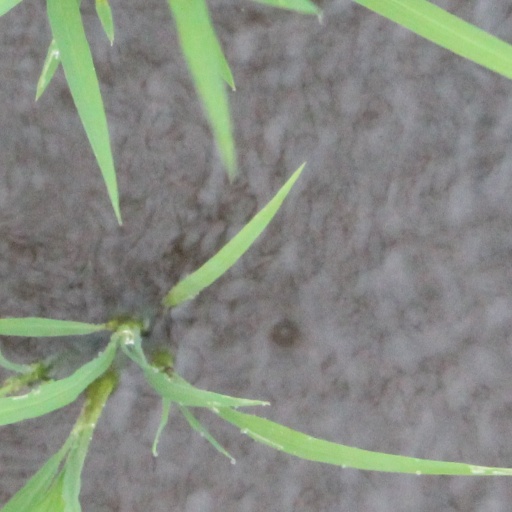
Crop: rice